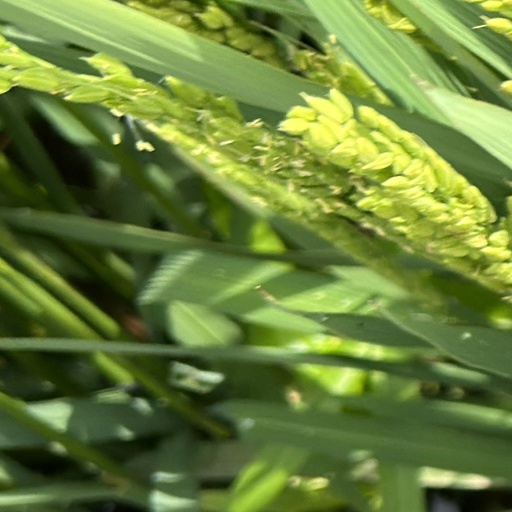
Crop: rice